Vahagni

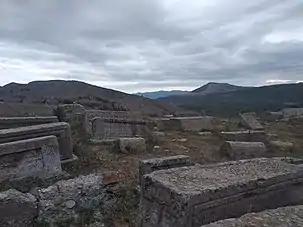
tombstones in Vahagni

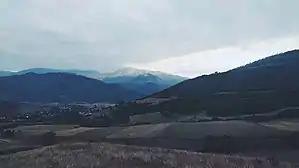
Landscape in Vahagni fields (lesser Caucasus)

Vahagni (also romanized as Vaagni; formerly, Шагали [Shagali]) is a village in the Lori Province of Armenia.